George Formby on screen, stage, record and radio

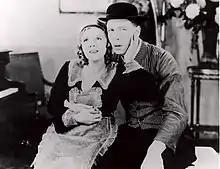
George and Beryl Formby in "Boots! Boots!", 1934

The English comic, singer and actor George Formby (1904–1961) performed in many mediums of light entertainment, including film, radio and theatre. His career spanned from 1915 until December 1960. During that time he became synonymous with playing "a shy, innocent, gauche, accident-prone Lancashire lad".